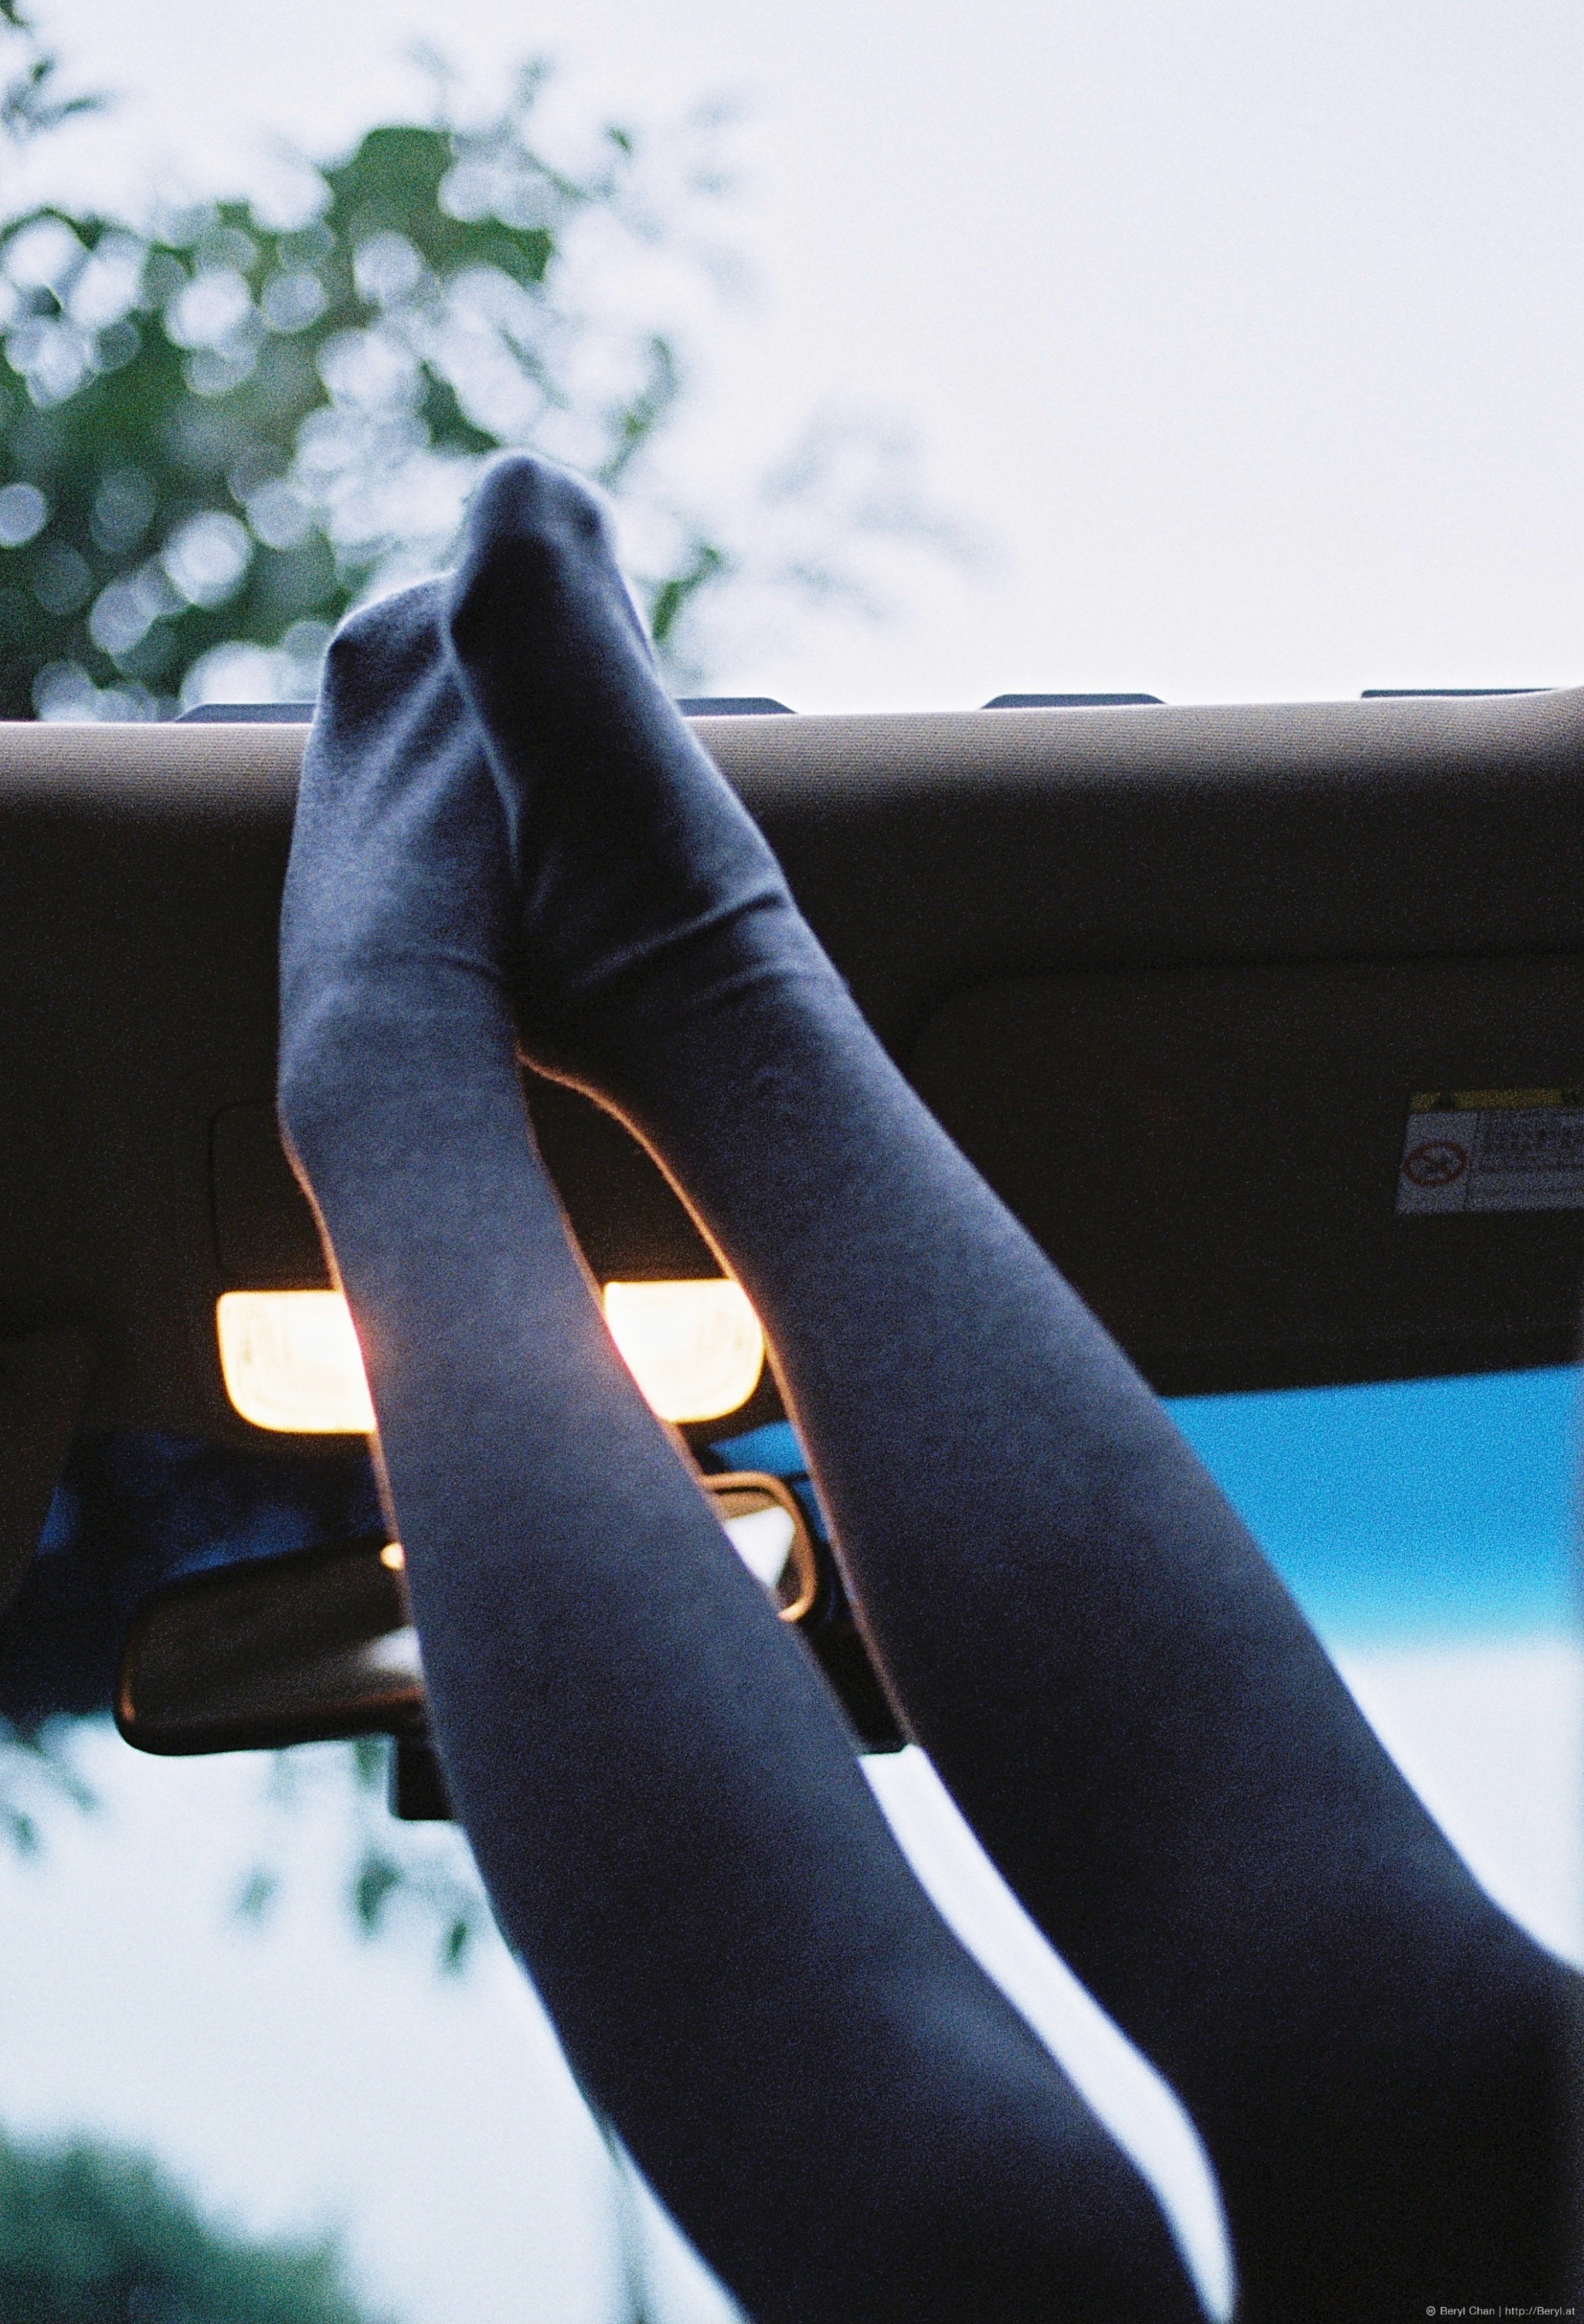
hand, girl, leather, texture, feet, cute, leg, dslr, spring, color, foot, clean, gray, blue, clothing, black, closeup, arm, close up, grey, lights, 50mm, legs, bright, footwear, faceless, skirt, detail, cotton, socks, tights, pantyhose, shape, dressing